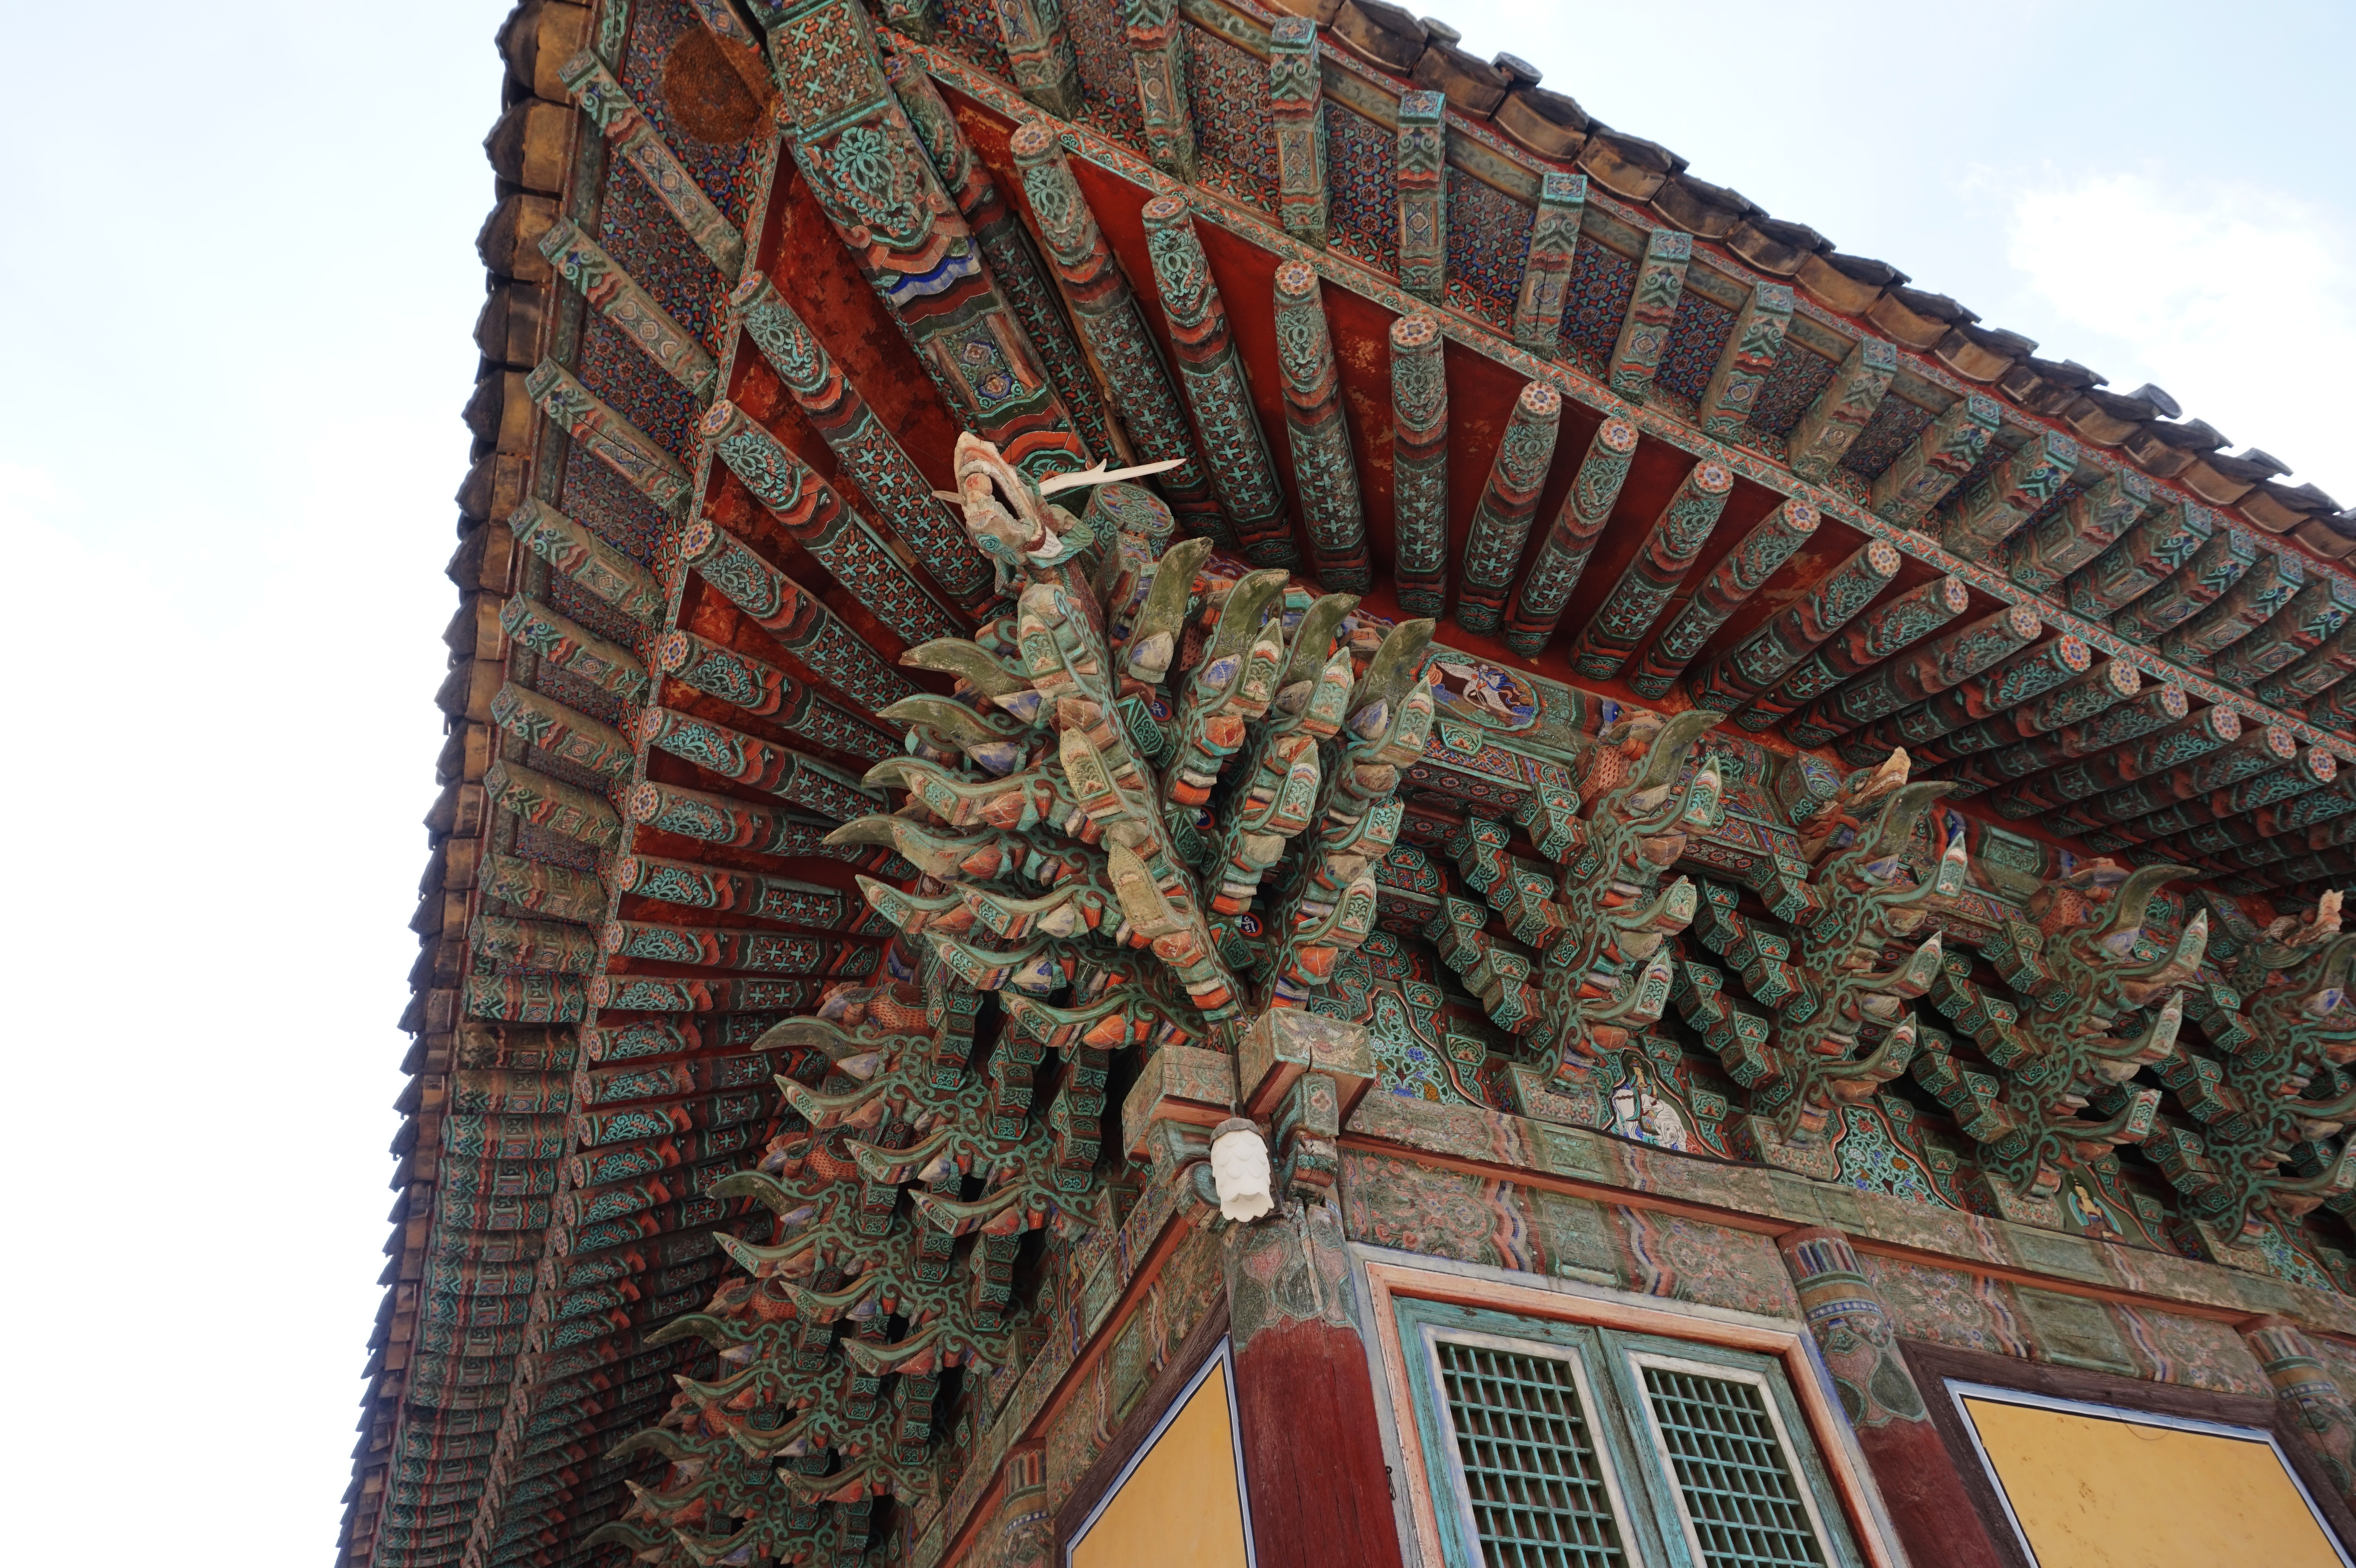
nature, roof, building, palace, buddhism, religion, facade, tourism, interior design, korea, temple, racing, buddha, traditional, section, republic of korea, roof tile, hanok, traditional temples, south korea section, the bulguksa temple, glyph, outdoor structure